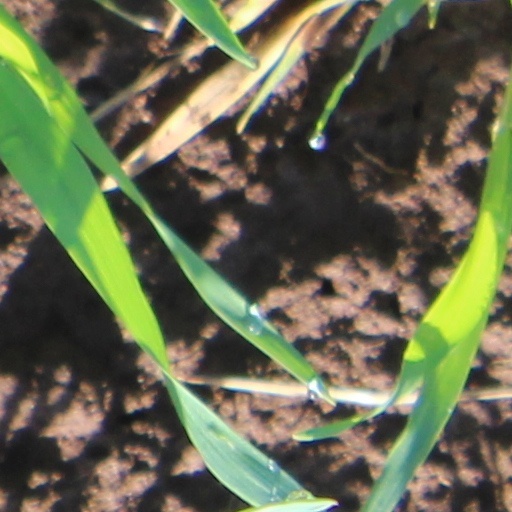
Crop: wheat